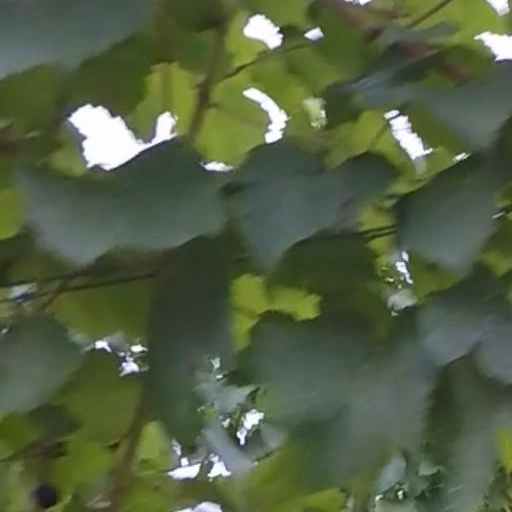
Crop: grape